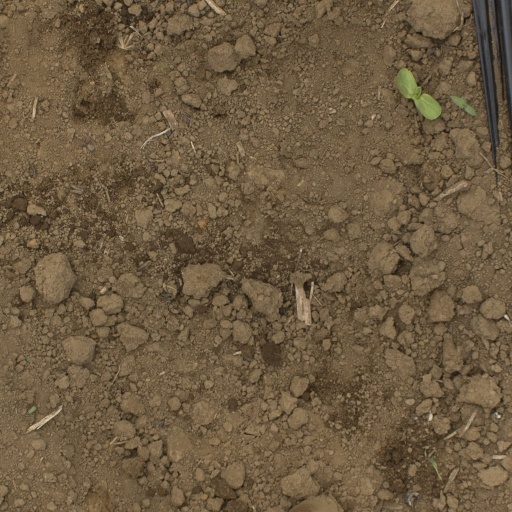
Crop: Jerusalem artichoke